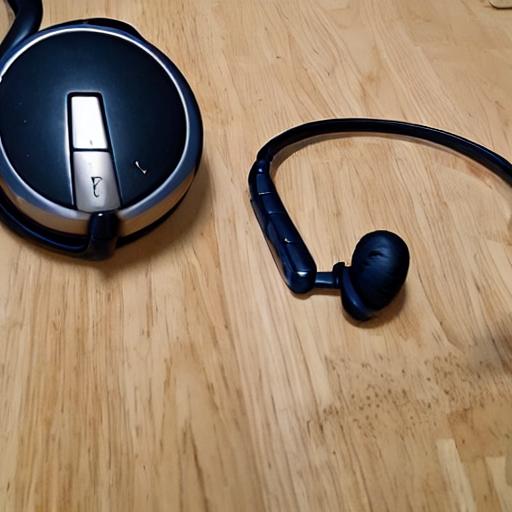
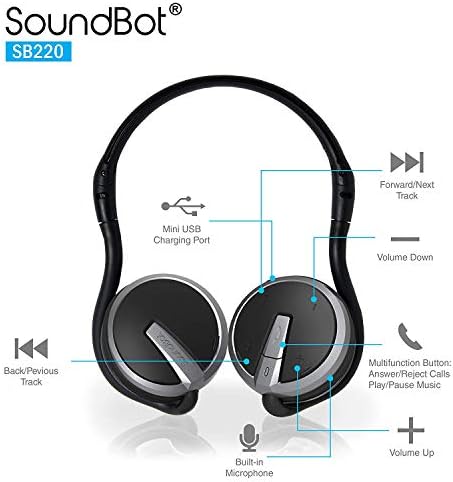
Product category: headphones
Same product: no